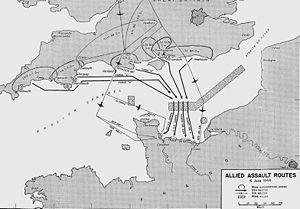
Vestfronten under 2. verdenskrig / 1944–45: Den anden front / Normandiet
Ruter som invasionen fulgte på D-dagen
Vestfronten under 2. verdenskrig omfattede Danmark, Norge, Luxembourg, Belgien, Holland, Frankrig og det vestlige Tyskland. Kampene på landjorden på Vestfronten foregik i to perioder. Den første var i foråret 1940 og resulterede i at Danmark, Norge, Holland, Belgien, Luxembourg og Frankrig blev løbet over ende og overgav sig. Herefter gik der en periode på næsten fire år, hvor kampene på Vestfronten næsten udelukkende blev udkæmpet i luften. Det startede med Slaget om England, og fortsatte senere med den strategiske bombekampagne mod Tyskland.